Gold of the Americas: The Conquest of the New World

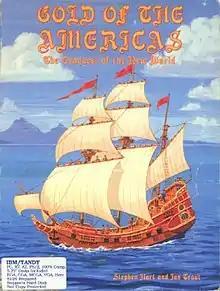

Gold of the Americas: The Conquest of the New World is a 1989 video game published by Strategic Studies Group.